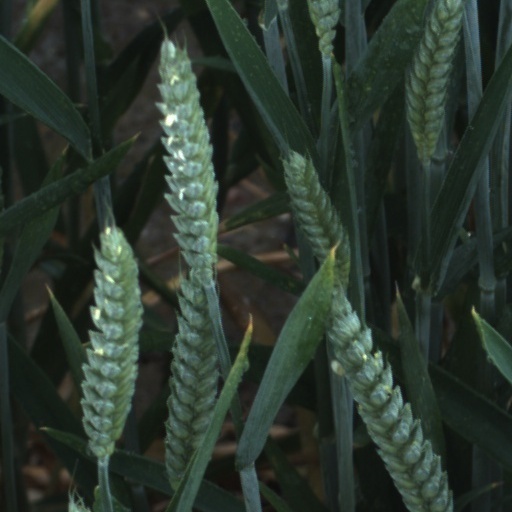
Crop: wheat